List of Helmet and Shoulder Flashes and Hackles of South African Military Units

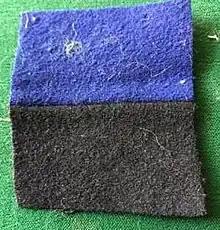
Flash - Natal Infantry in the 1920s and 1930s. Blue on top for Natal and Black on the bottom for Infantry

As a general guide to flashes of the period, the colours had meaning. For Corps/Arm of service, these were, generally, the following: